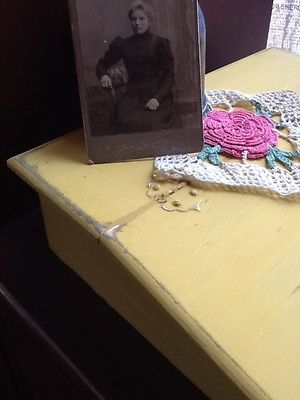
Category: table